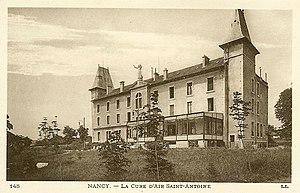
Carte postale ancienne éditée par LL, n° 148, présentant le bâtiment de la Cure d'air Saint-Antoine à Nancy vers 1905.
Le funiculaire de la Cure d'Air est un ancien funiculaire, situé à Nancy et aujourd'hui disparu. En service de 1905 à 1914, ce funiculaire relie le cimetière de Préville au parc de la Cure d'Air Saint-Antoine.